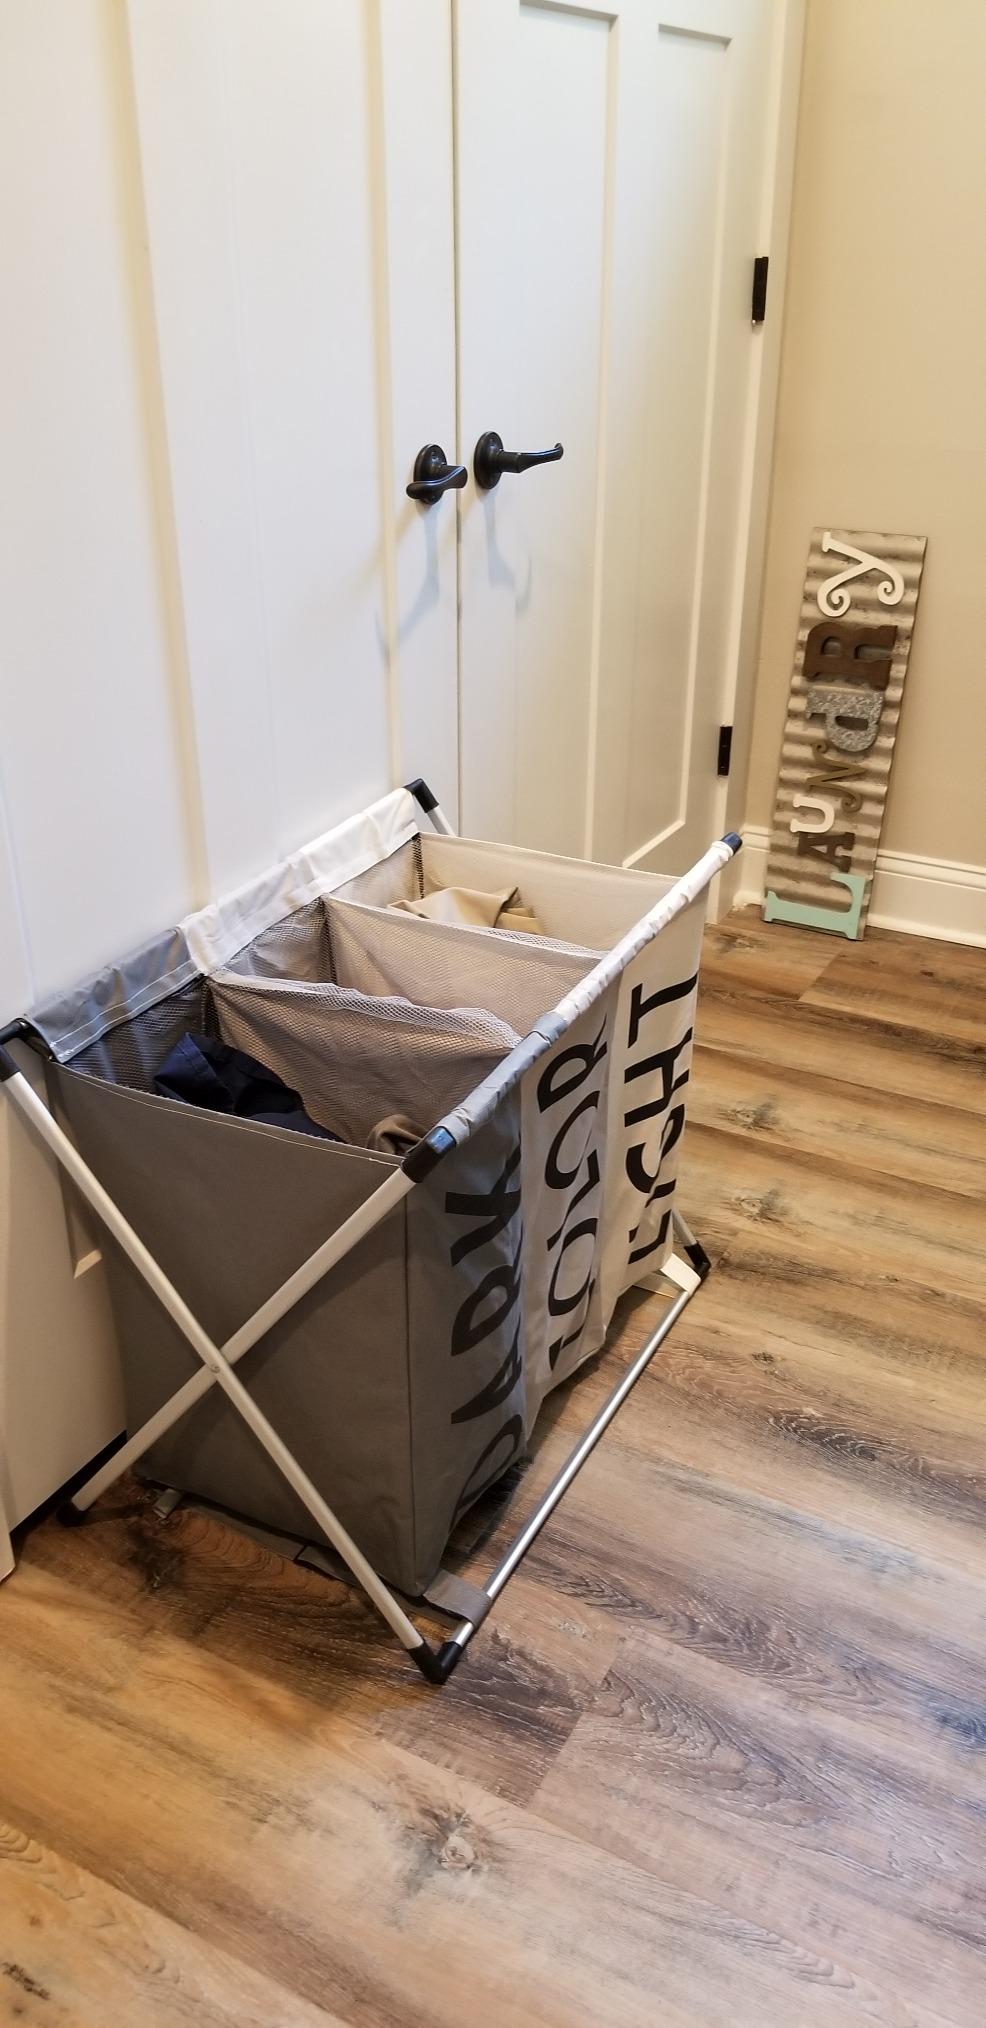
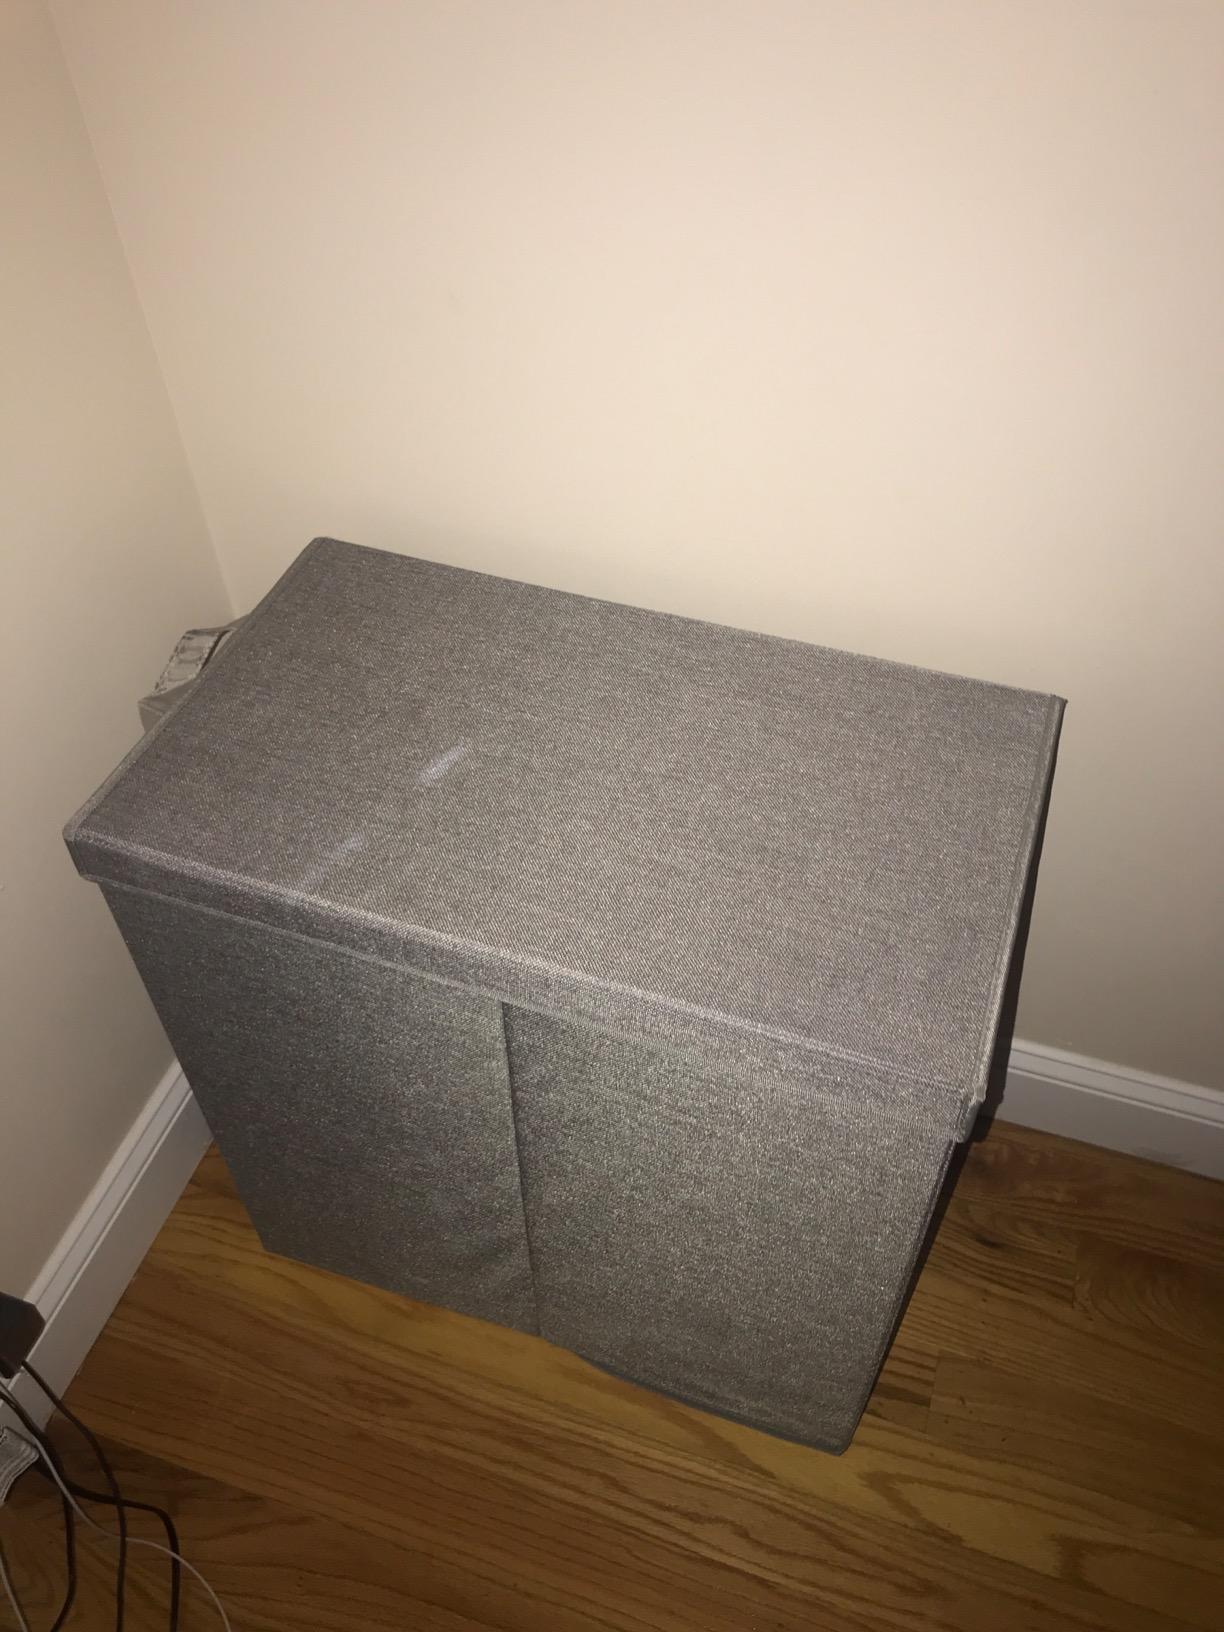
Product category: items_hamper
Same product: no